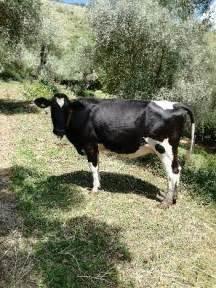
cow